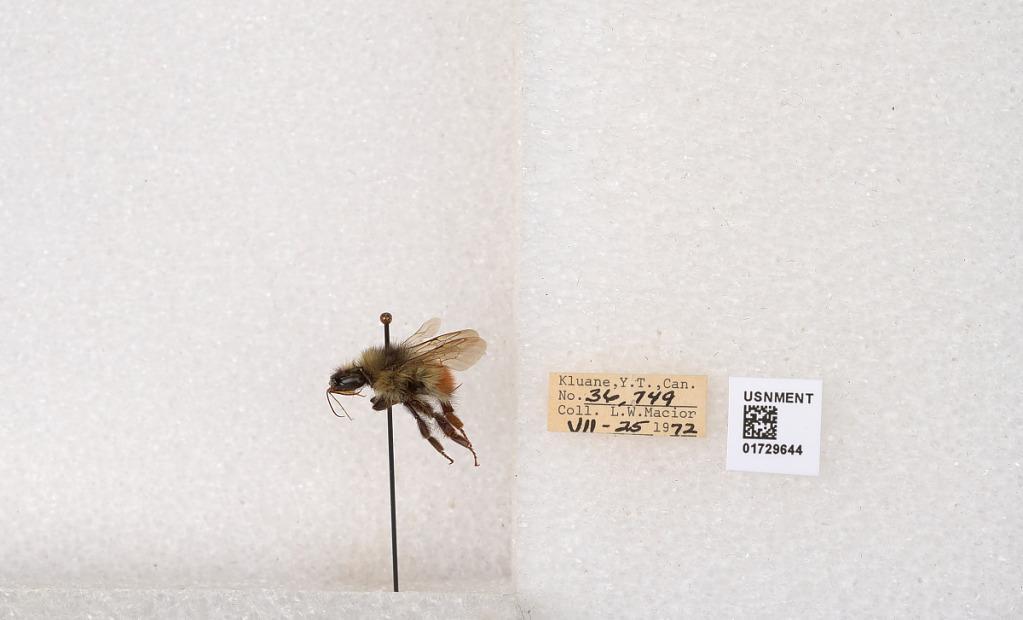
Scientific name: Bombus flavifrons Cresson
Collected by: L. Macior
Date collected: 1972-7-25
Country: Canada
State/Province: Yukon Territory
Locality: Kluane National Park and Reserve
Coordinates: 60.7493, -139.504